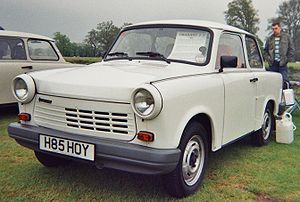
Trabant / Produktion
Trabant 1.1, 1989-91
Trabant er et bilmærke, der blev produceret i det nu forhenværende DDR.